Kristin Grubka

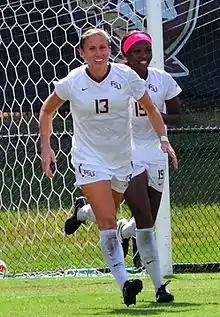

Kristin Nicole Grubka (born December 17, 1992) is an American soccer player.